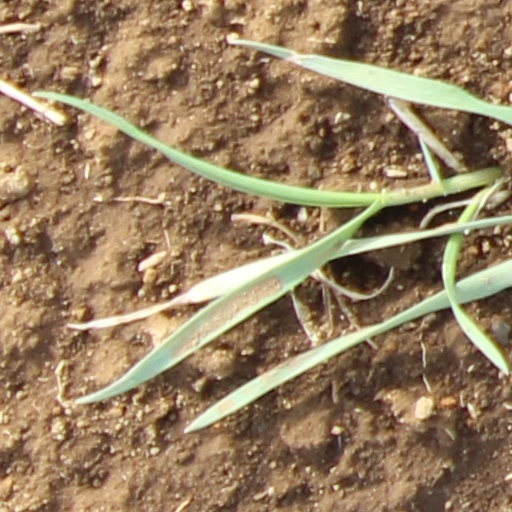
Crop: wheat